Gagarine

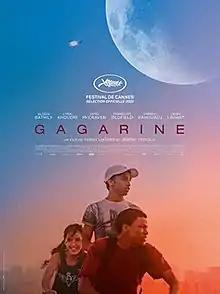

Gagarine, also known as Gagarin, is a 2020 French drama film directed by Fanny Liatard and Jérémy Trouilh, in their feature directorial debut. It centres around Cité Gagarine, a housing project in Ivry-sur-Seine, on the south of Paris, where the film was shot right before its demolition.